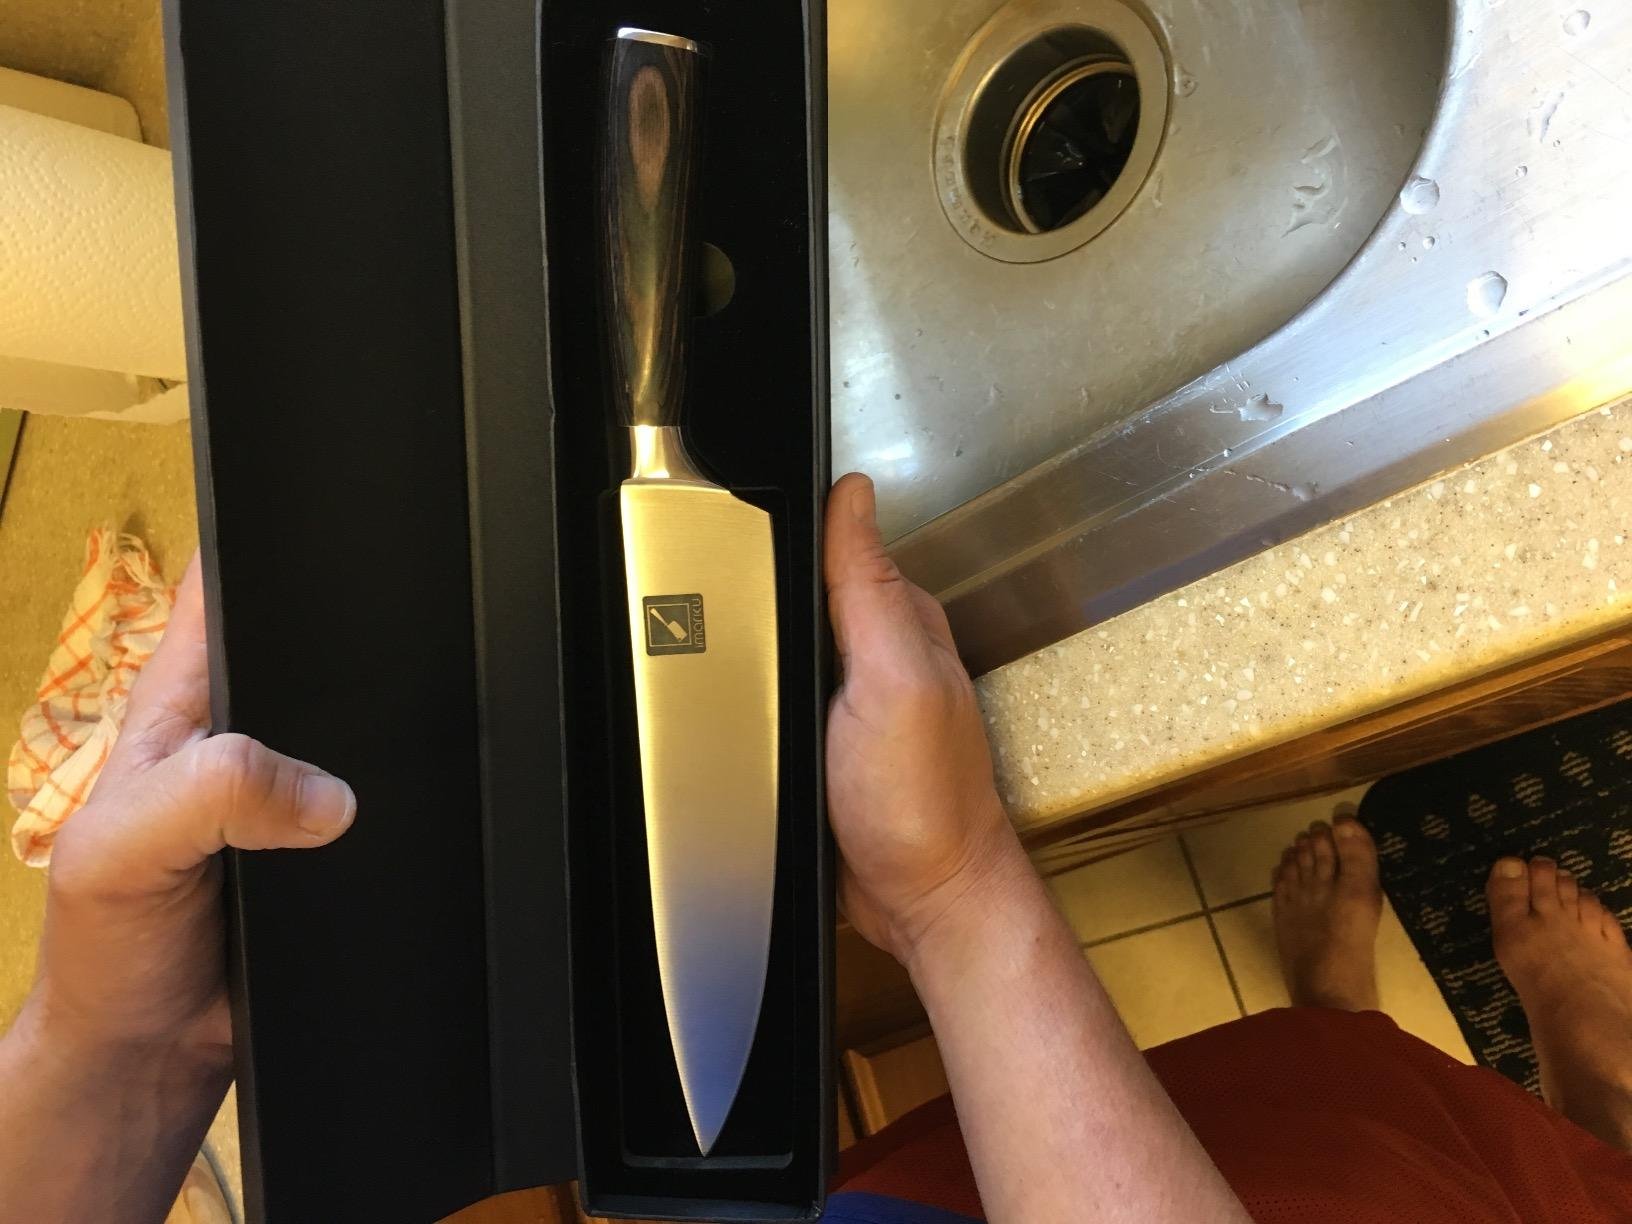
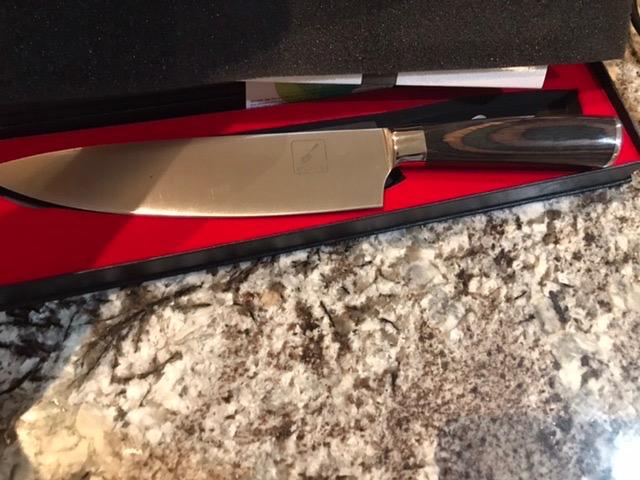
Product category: items_knife
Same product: yes